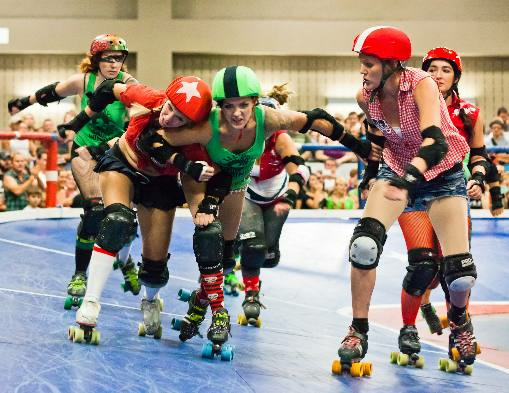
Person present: Yes